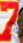
Number: 7